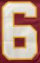
Number: 6